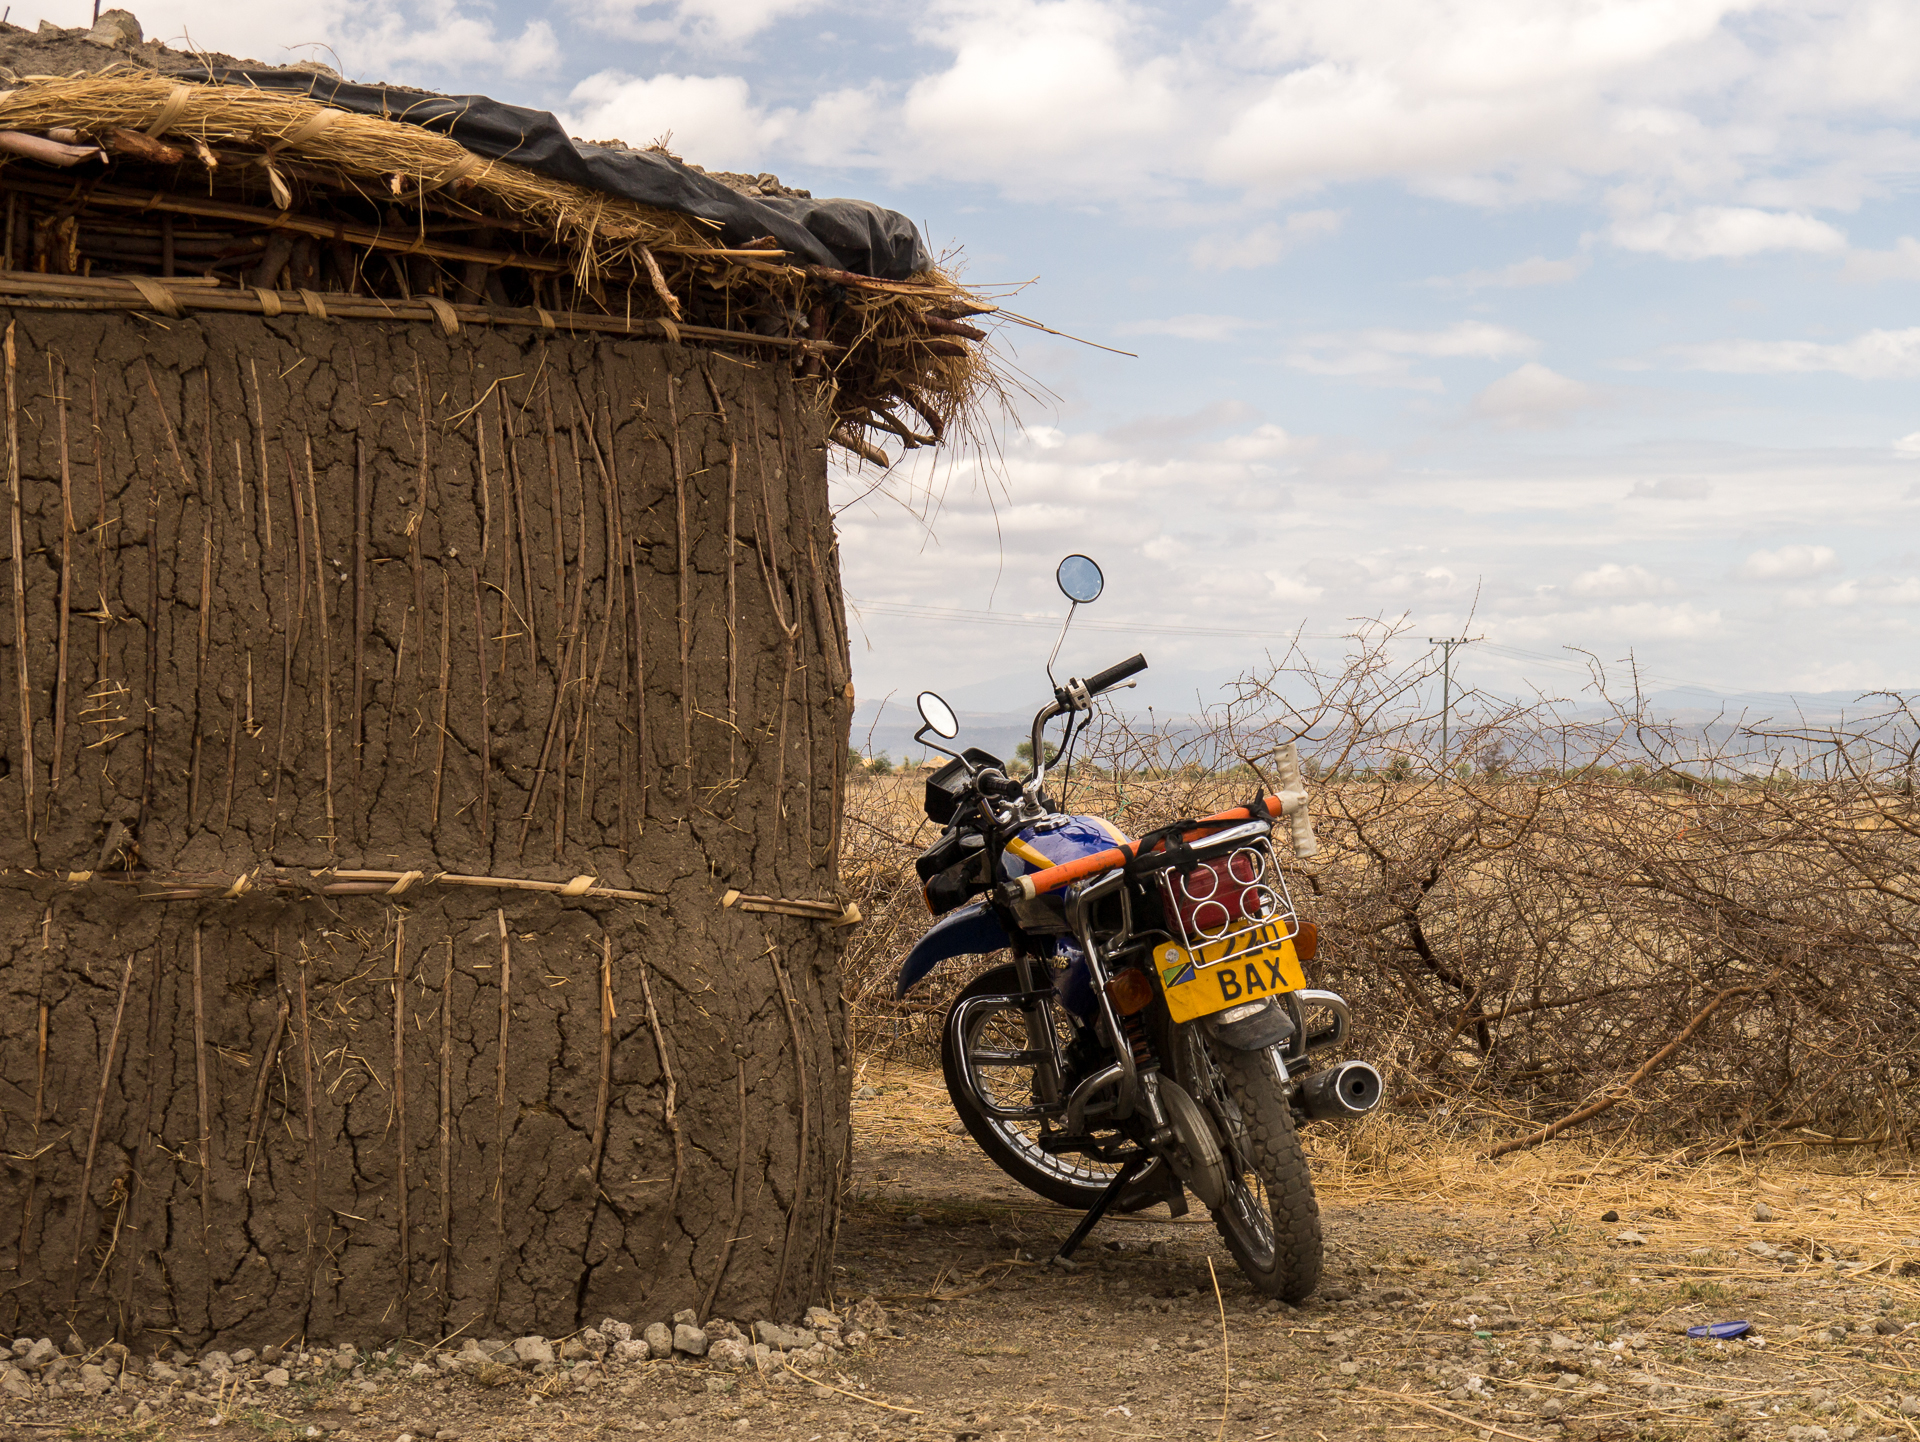
bicycle, vehicle, motorcycle, motocross, soil, 2013, racing, tanzania, motorsport, panasoniclumix, massaiboma, rural area, motorcycle racing, off roading